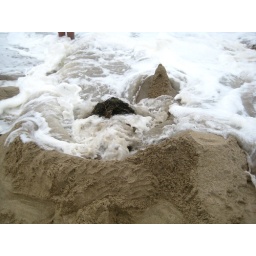
Our grand sand castle is at last overwhelmed by the ocean waves at San Gregorio Beach.